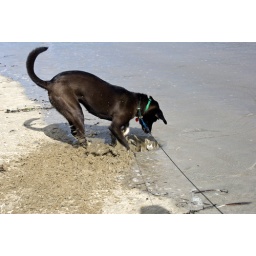
A dog started digging an impressive hole on the beach and was thwarted by a wave.